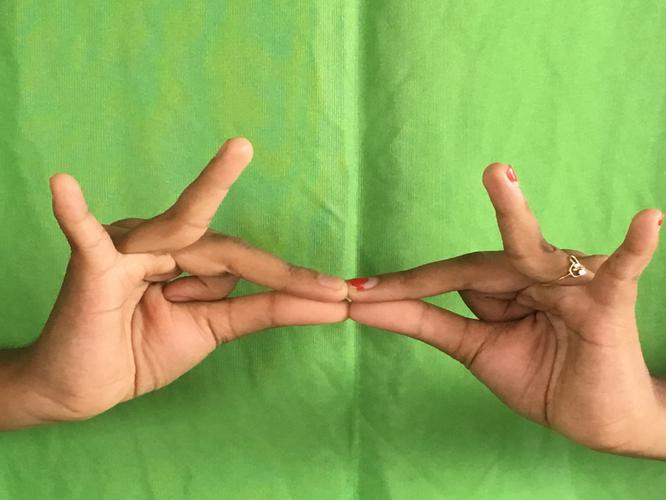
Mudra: Sakata
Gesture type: double_hand